RTHK

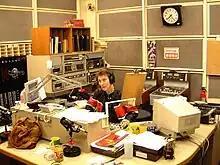
Hong Kong RTHK Radio live with Emma's Classical Music Radio Show

The British Hong Kong Government launched its first radio broadcasting station, known as "GOW", on 20 June 1928, with a starting staff of only six people. Several name changes occurred over the next few years, and it eventually became known as "Radio Hong Kong" (RHK) in 1948.